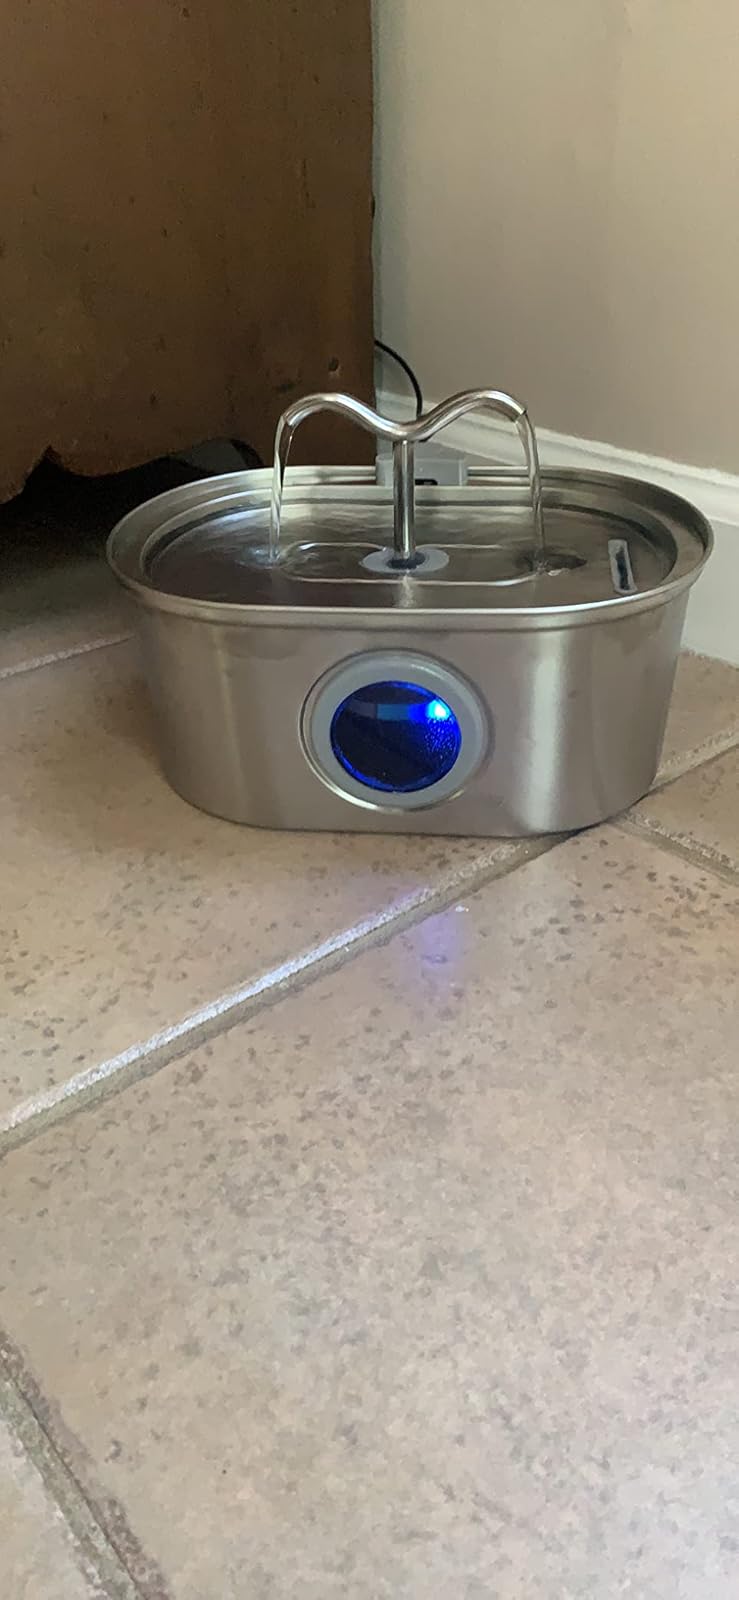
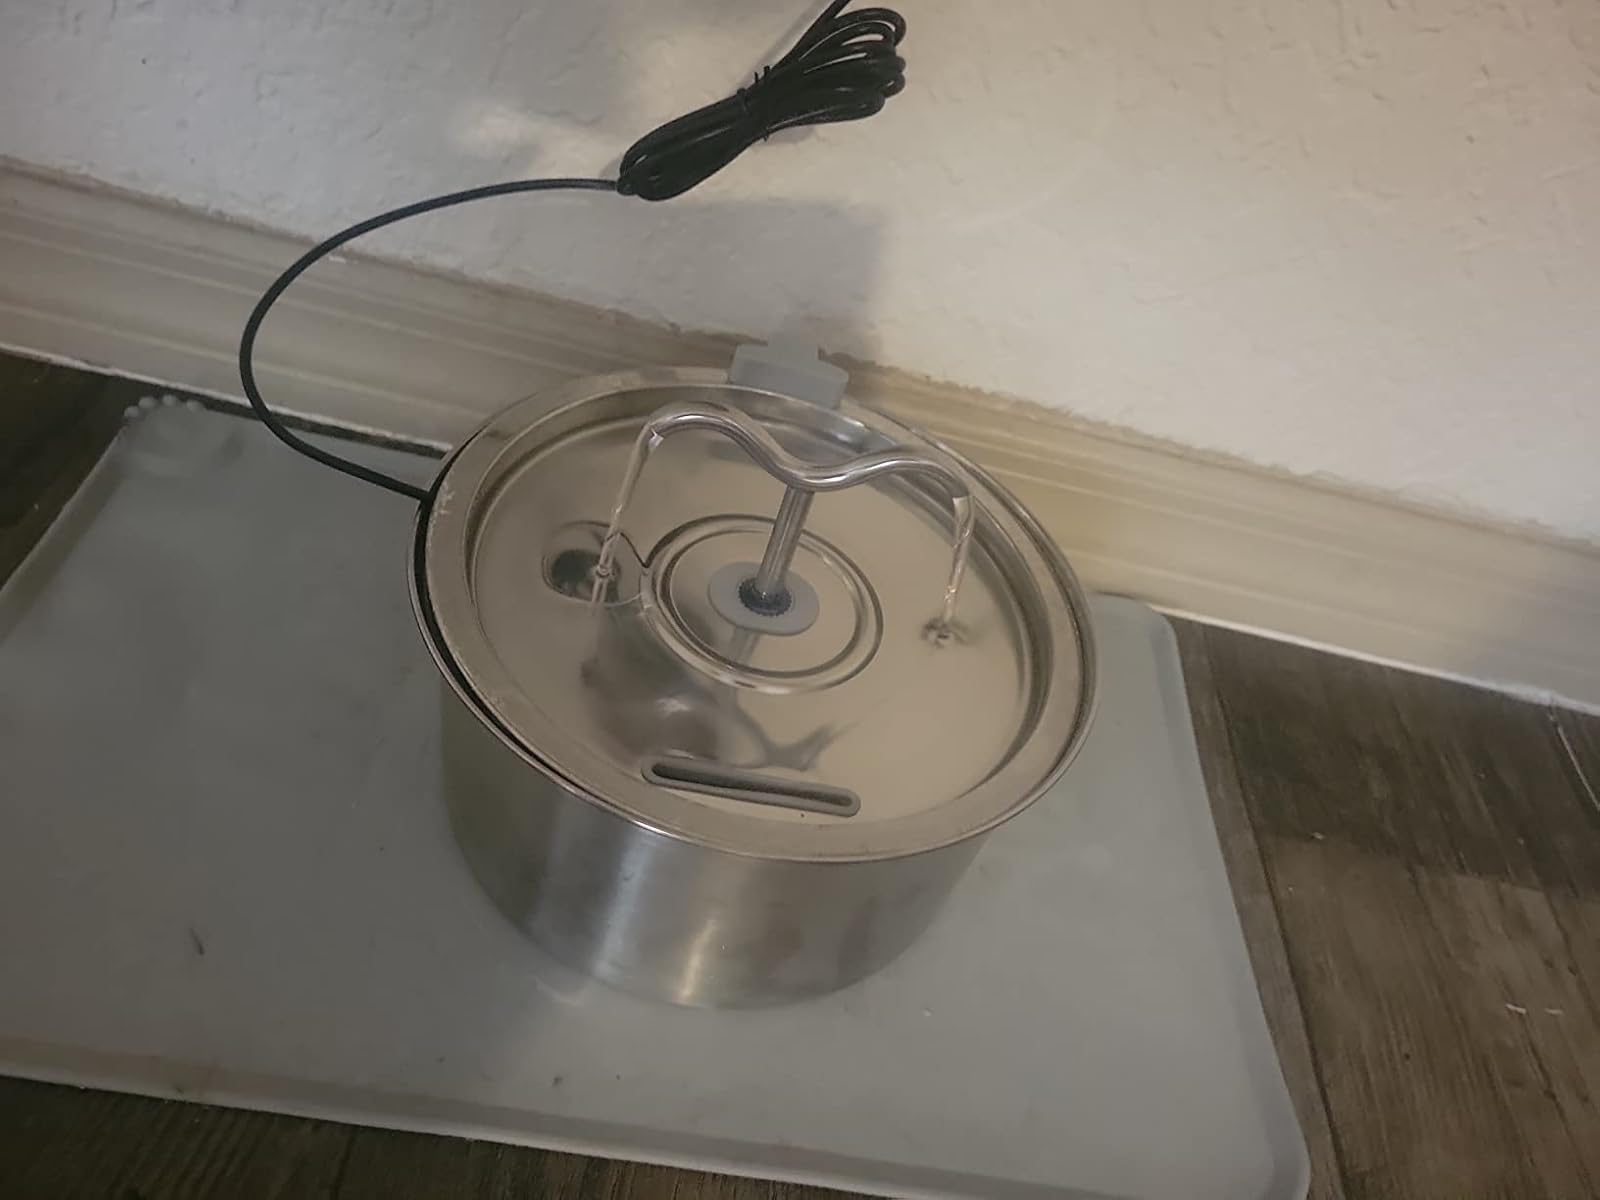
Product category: items_bowl
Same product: no